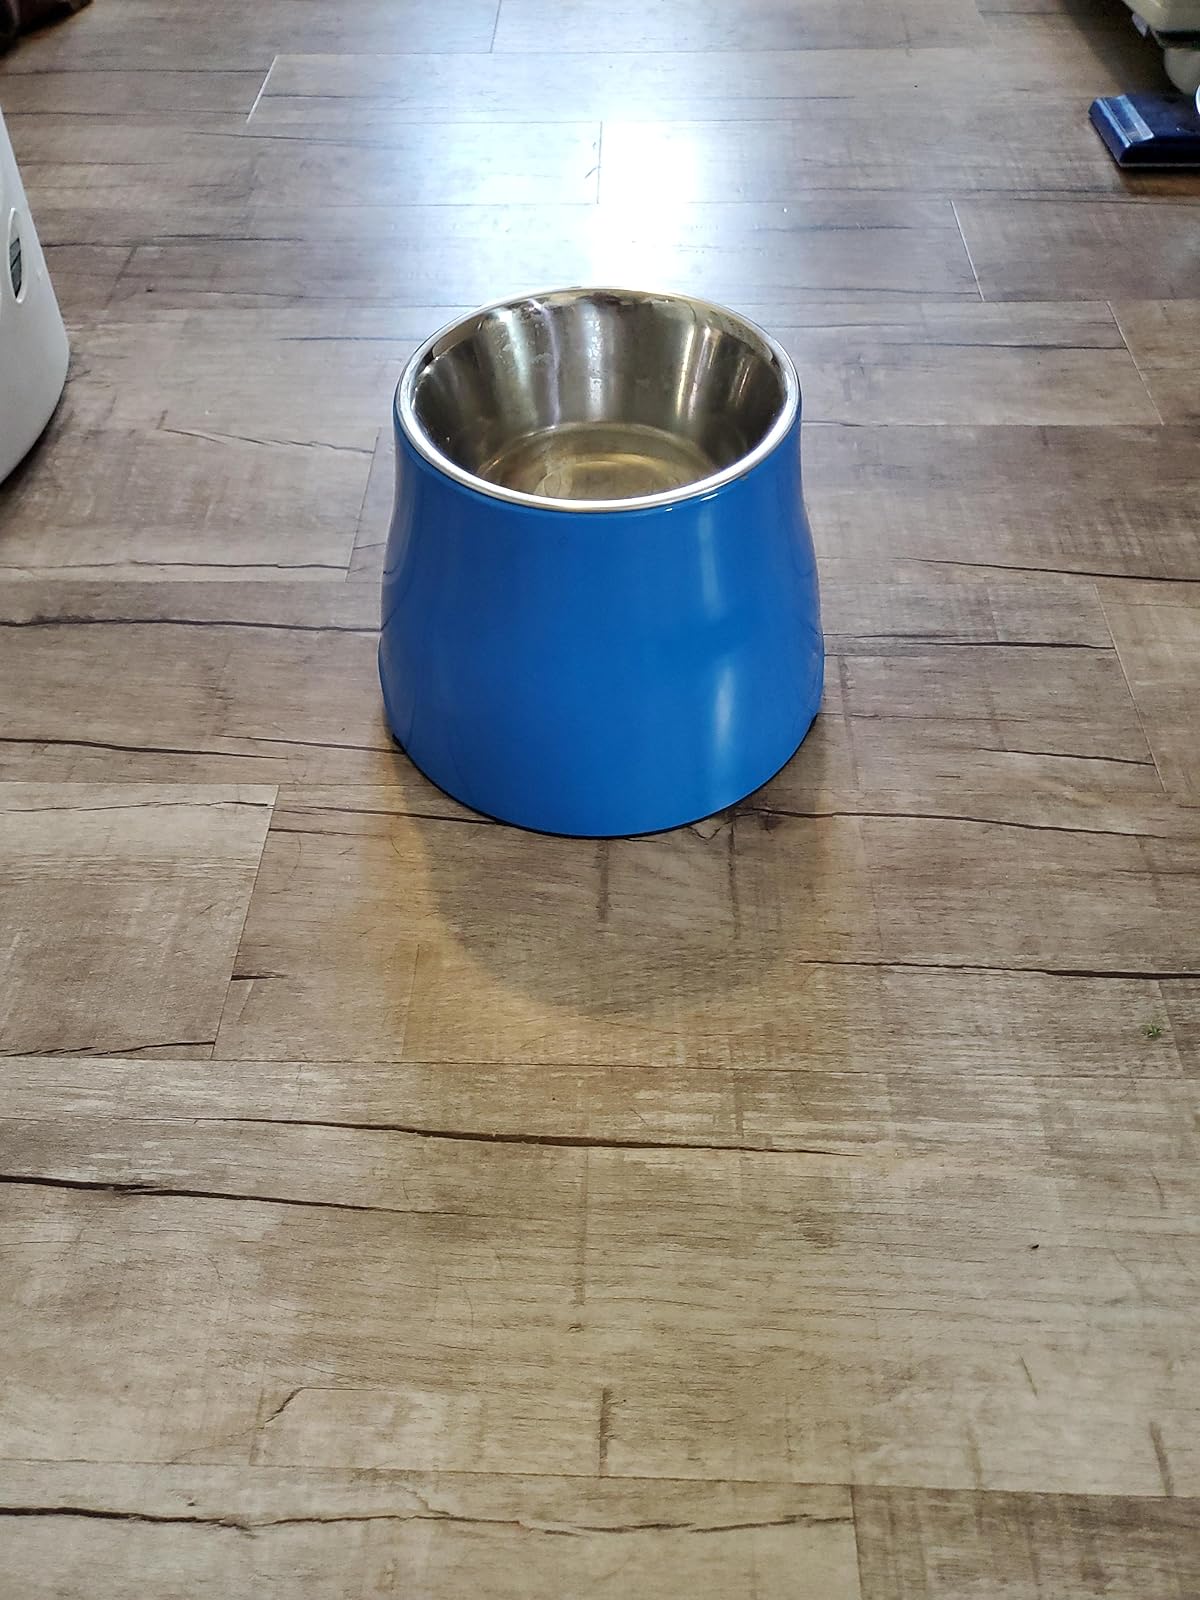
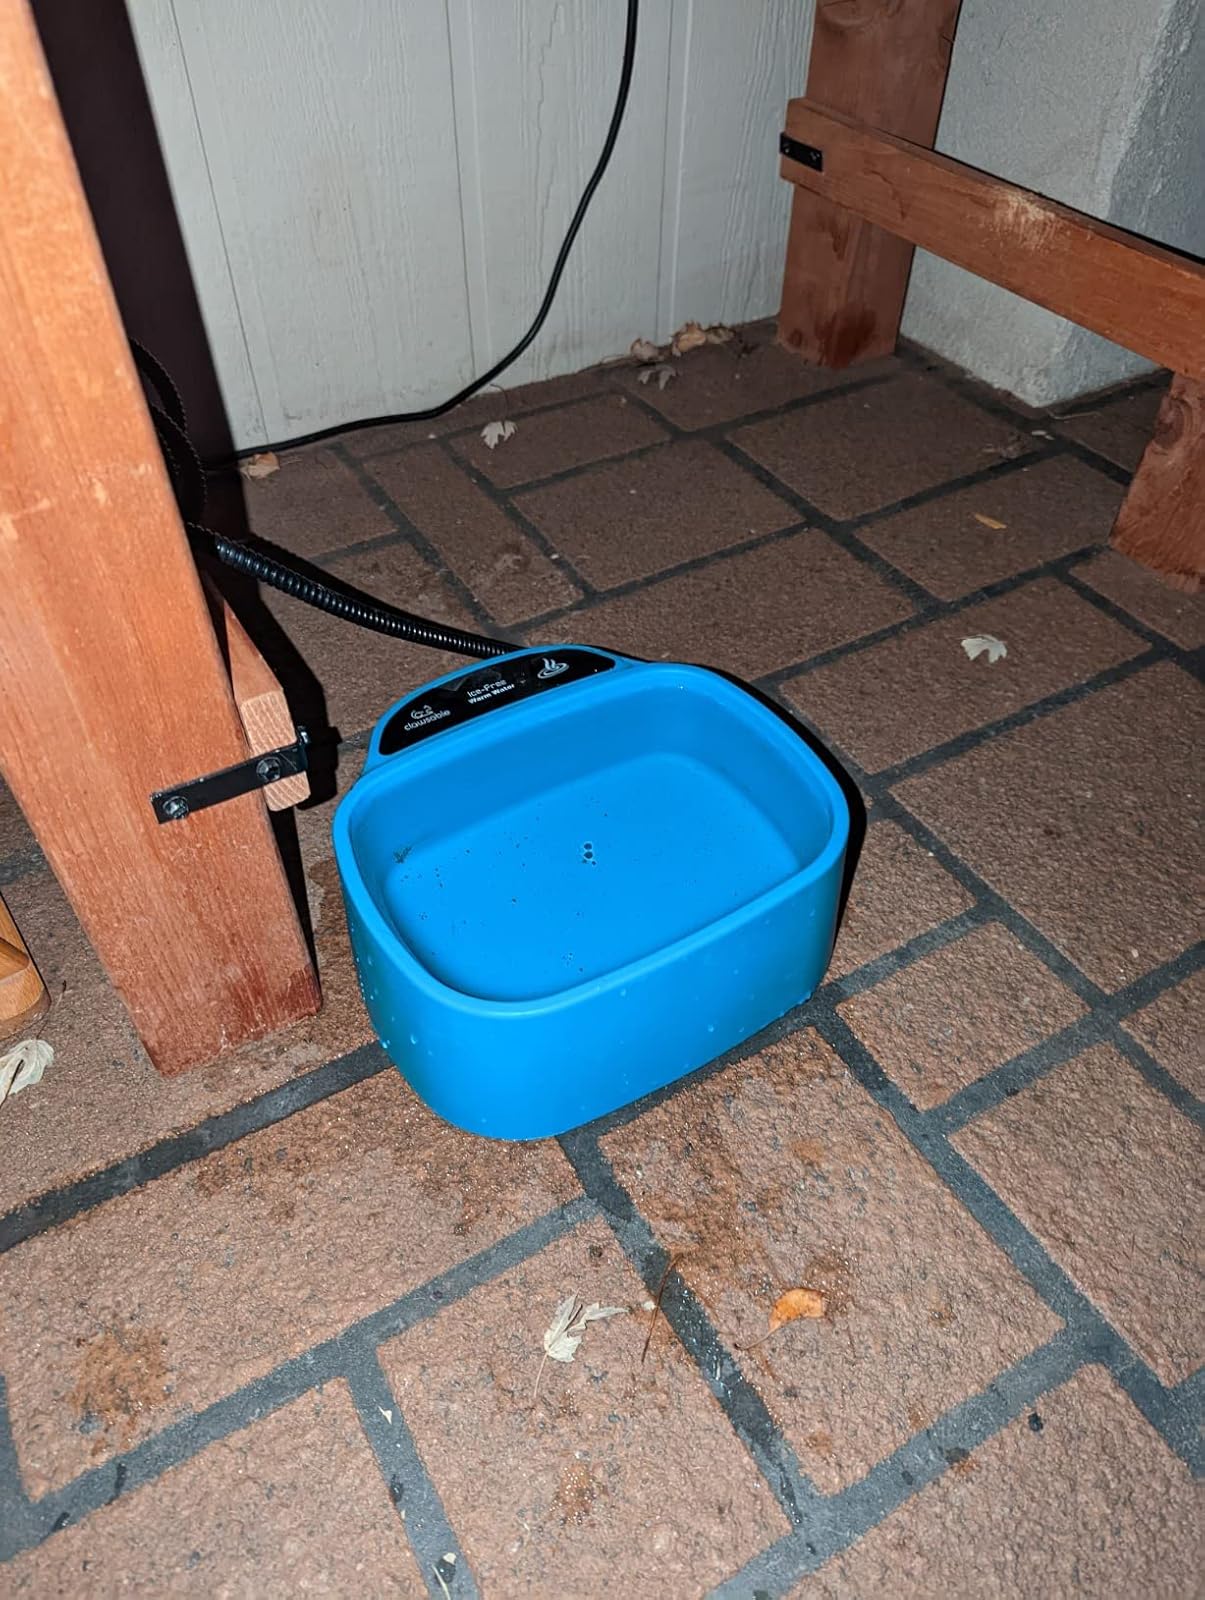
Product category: items_bowl
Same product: no